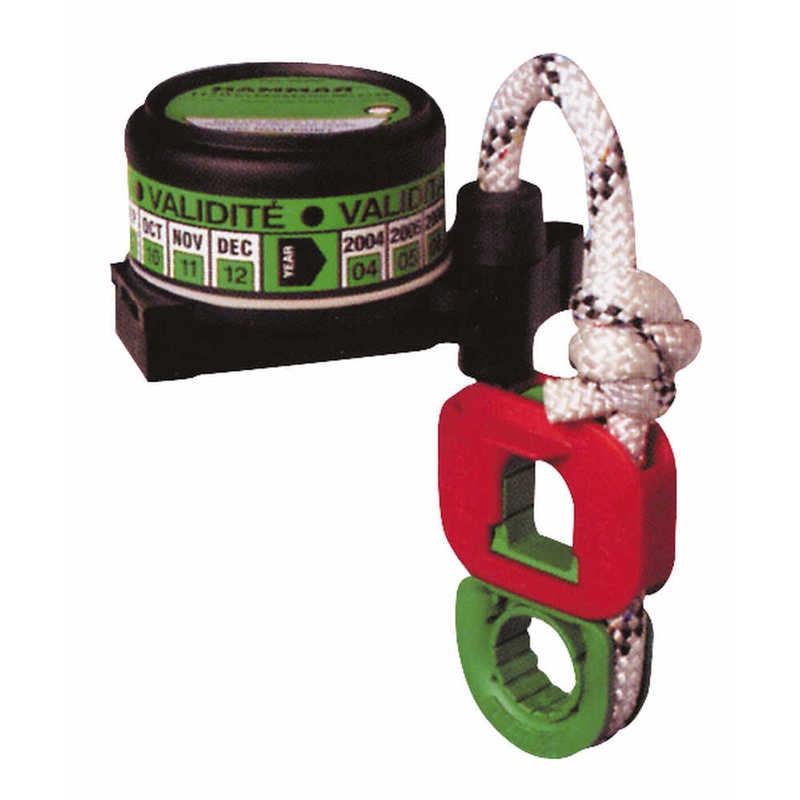
RETTUNGSINSEL, HYDROSTATISCHER HAMMAR-AUSLÖSER, AUTOMATISCH
Hammer für hydrostatische Auslösungseinheit für Rettungsinseln, Hersteller: Plastimo Die hydrostatische Einheit löst die Rettungsinsel automatisch von einem sinkenden Schiff. der Hammer besteht aus einer doppelt geschlungenen weißen Seilleine, einem Auslösemechanismus und einem "schwachen Glied" (das sich löst, wenn das System ausgelöst wird). Merkmale: Für NICHT SOLAS-Rettungsinseln, Kapazität von 4 bis 12 Personen Einsatztiefe: 1,50 bis 4 m. Lebensdauer: 2 Jahre ab Installationsdatum an Bord. Keine Wartung erforderlich. Korrosionsbeständig Abmessungen (ohne Befestigungsgeflechte): 95 x 65 x 60 mm Für die Montage sind 2 Schäkel erforderlich (Bügeltyp Durchmesser: 8 mm, nicht im Lieferumfang enthalten).
Brand: 253
Category: Vehicles & Parts > Vehicle Parts & Accessories > Vehicle Safety & Security > Watercraft Safety Equipment > Man Overboard Systems